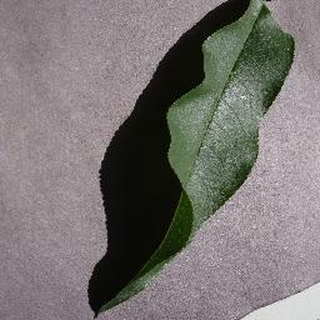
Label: healthy_peach